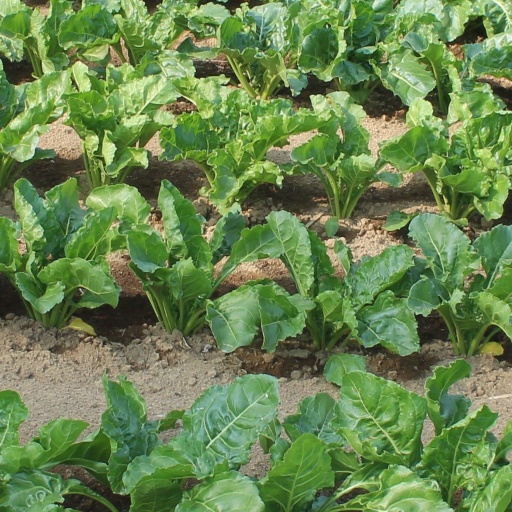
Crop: sugar beet